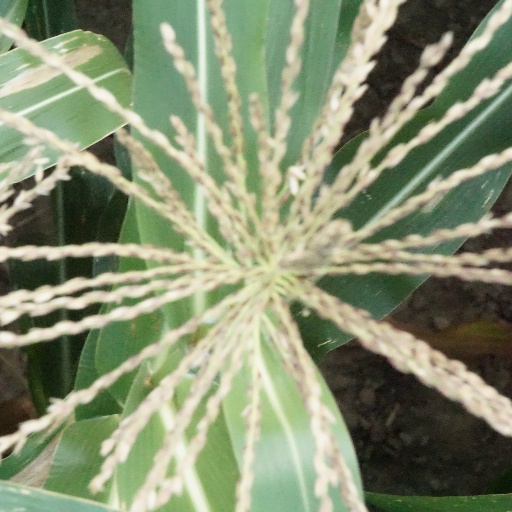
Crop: maize; corn